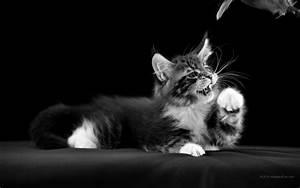
cat